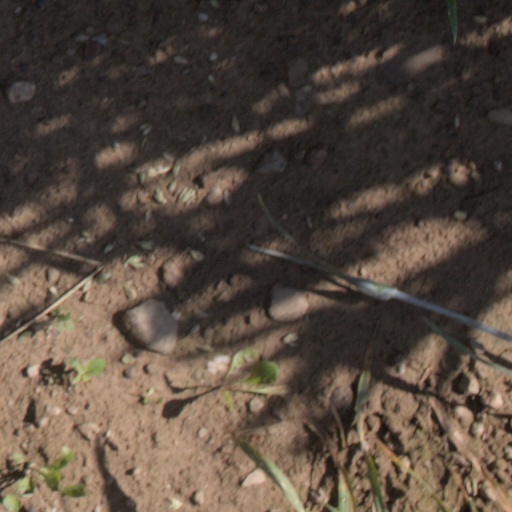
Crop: wheat